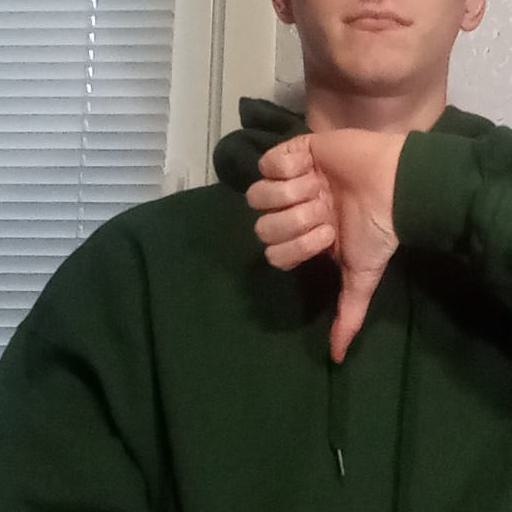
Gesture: dislike